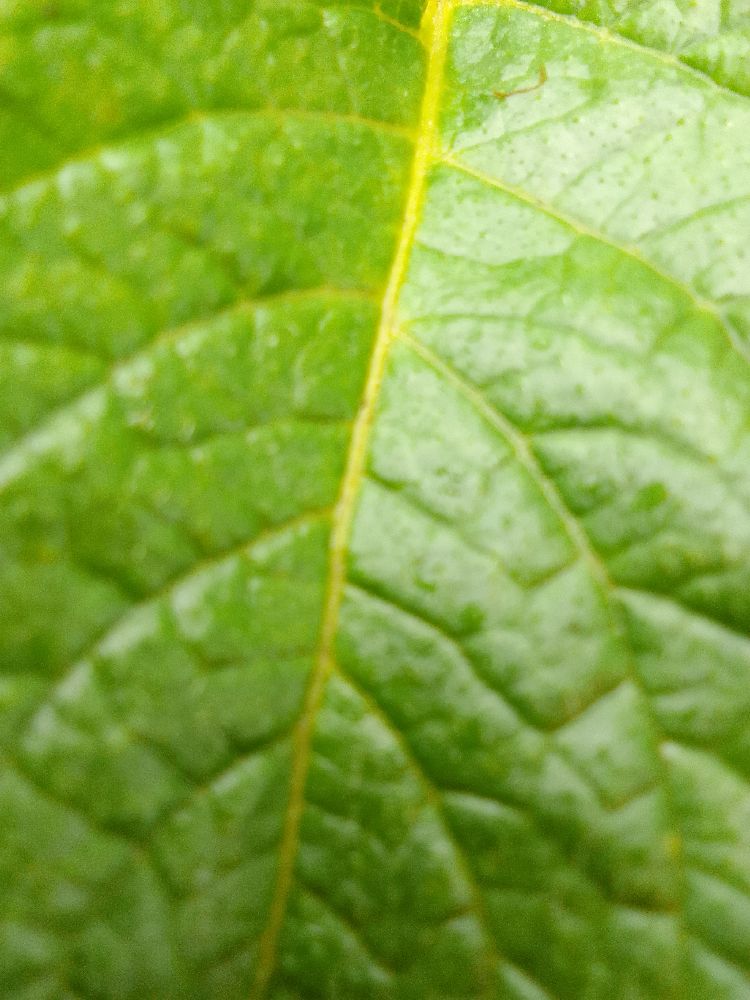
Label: Healthy